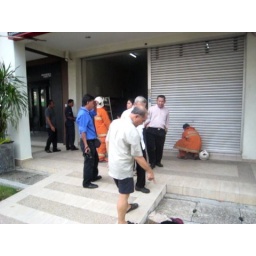
fire at ground floor shop in jalan merdeka, taman melaka raya, melaka.